Und es waren Hirten in derselben Gegend, BWV 248 II

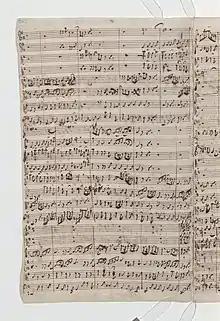
Second page of Sinfonia

The cantata begins with the instrumental Sinfonia. Set in G major, it is in a triple meter in siciliano rhythm. Albert Schweitzer likened the music to a concerto of the shepherds, playing oboes, and the angels playing strings and flute in unison with the first violin. The movement is a ternary form, ABA, repeating the beginning modified after a middle section, and this a forerunner of the classical sonata form, as Dürr notes. Each section is in again three groups, taking the analogy to the sonata form further: string music, as a first theme, is followed by oboe music as a second theme and combined music as the closing group. The movement is the only purely instrumental music in the "Christmas Oratorio".